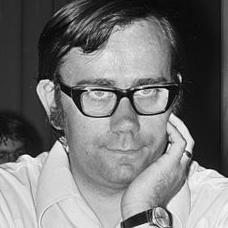
Age: 28